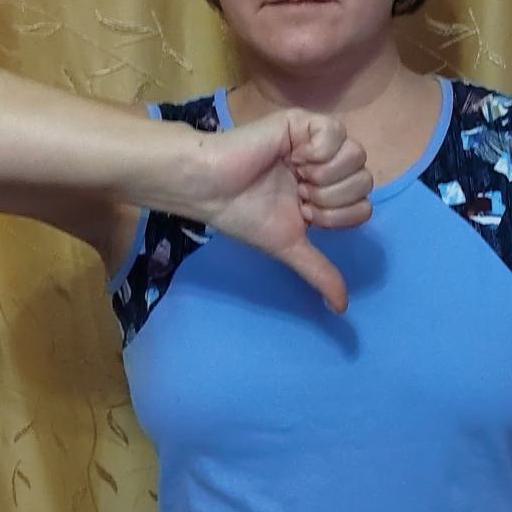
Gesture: dislike